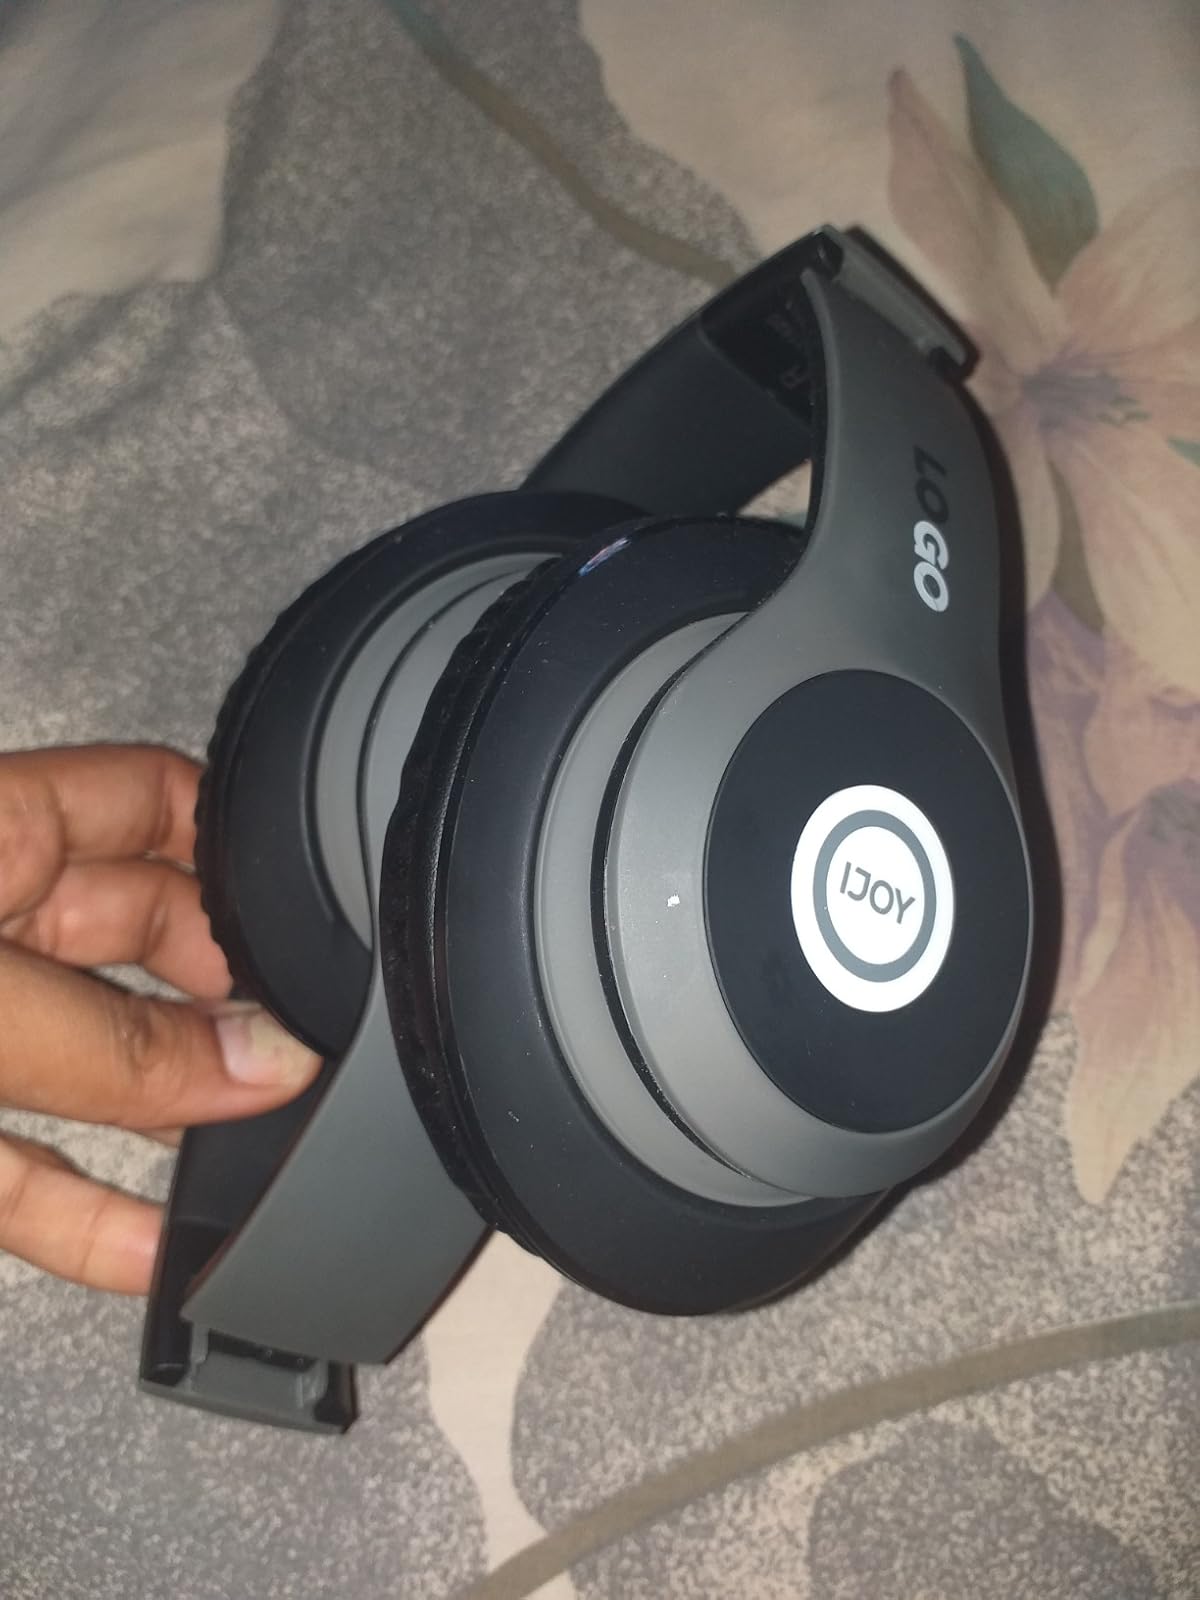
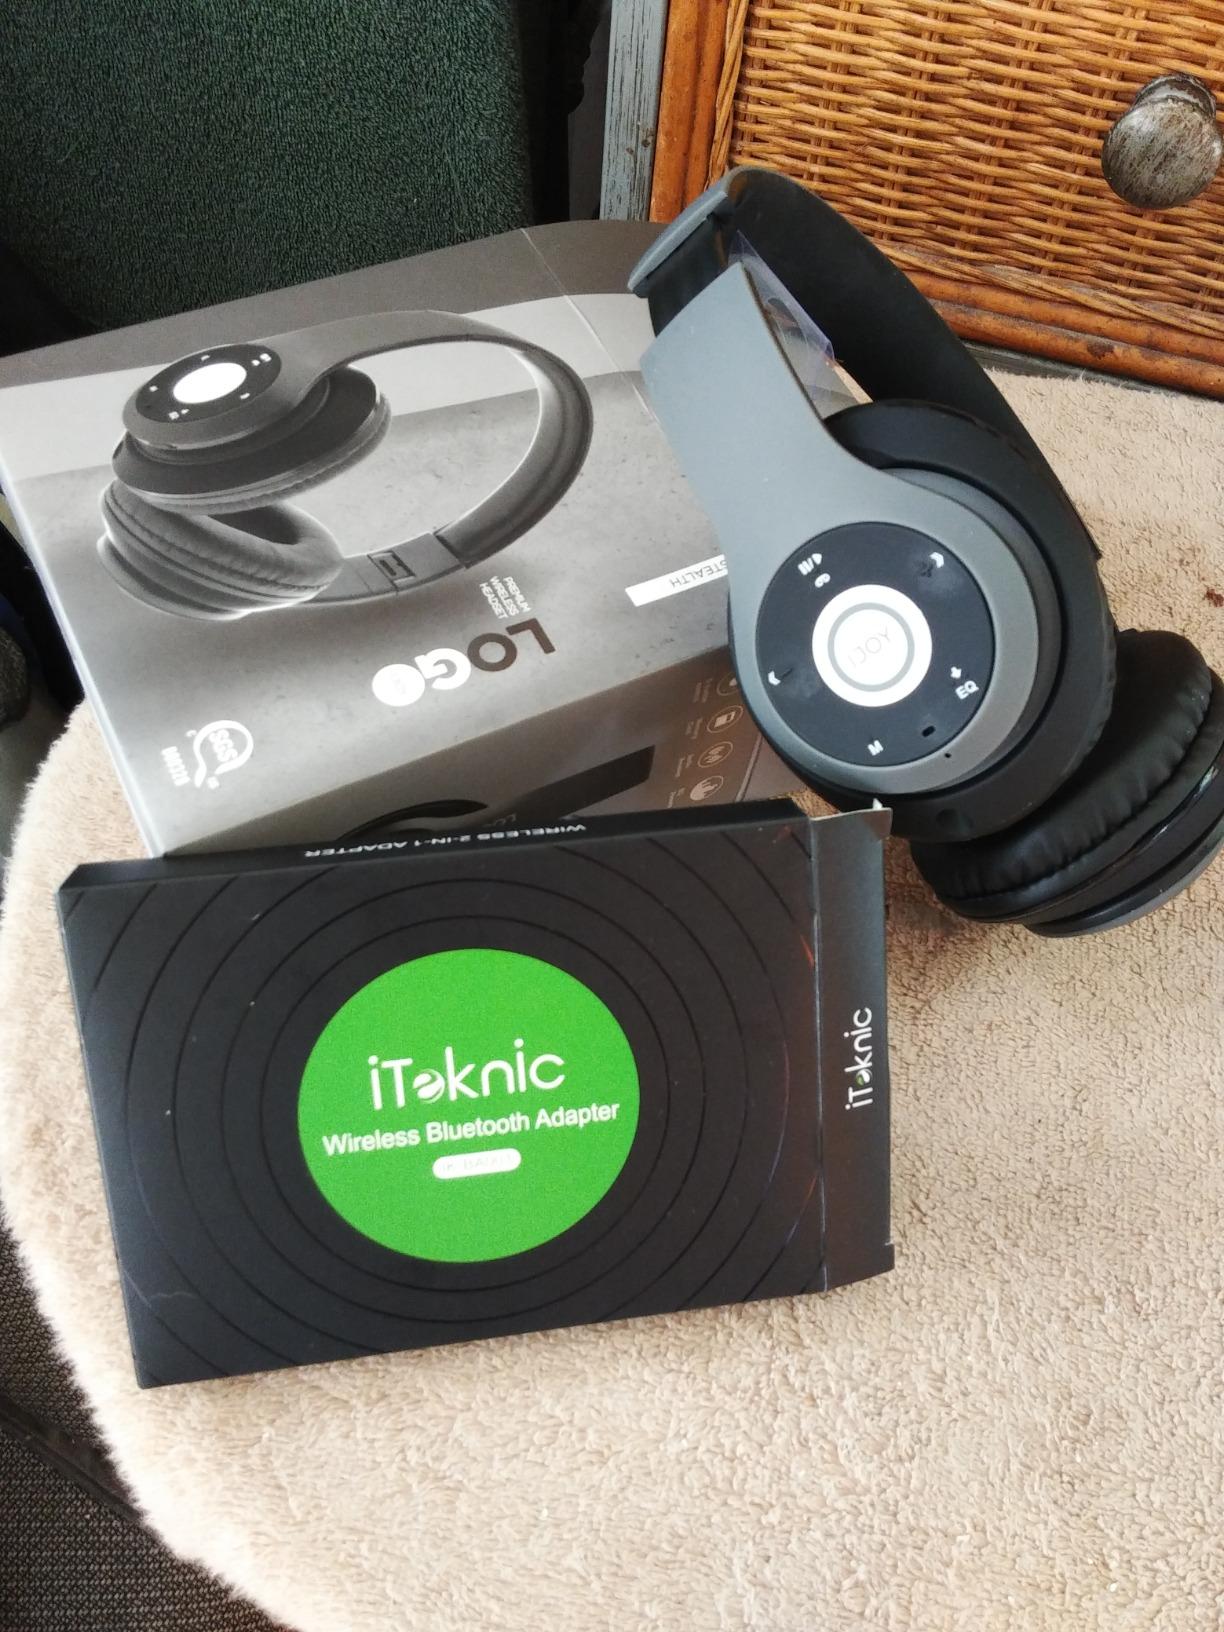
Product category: headphones
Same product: yes